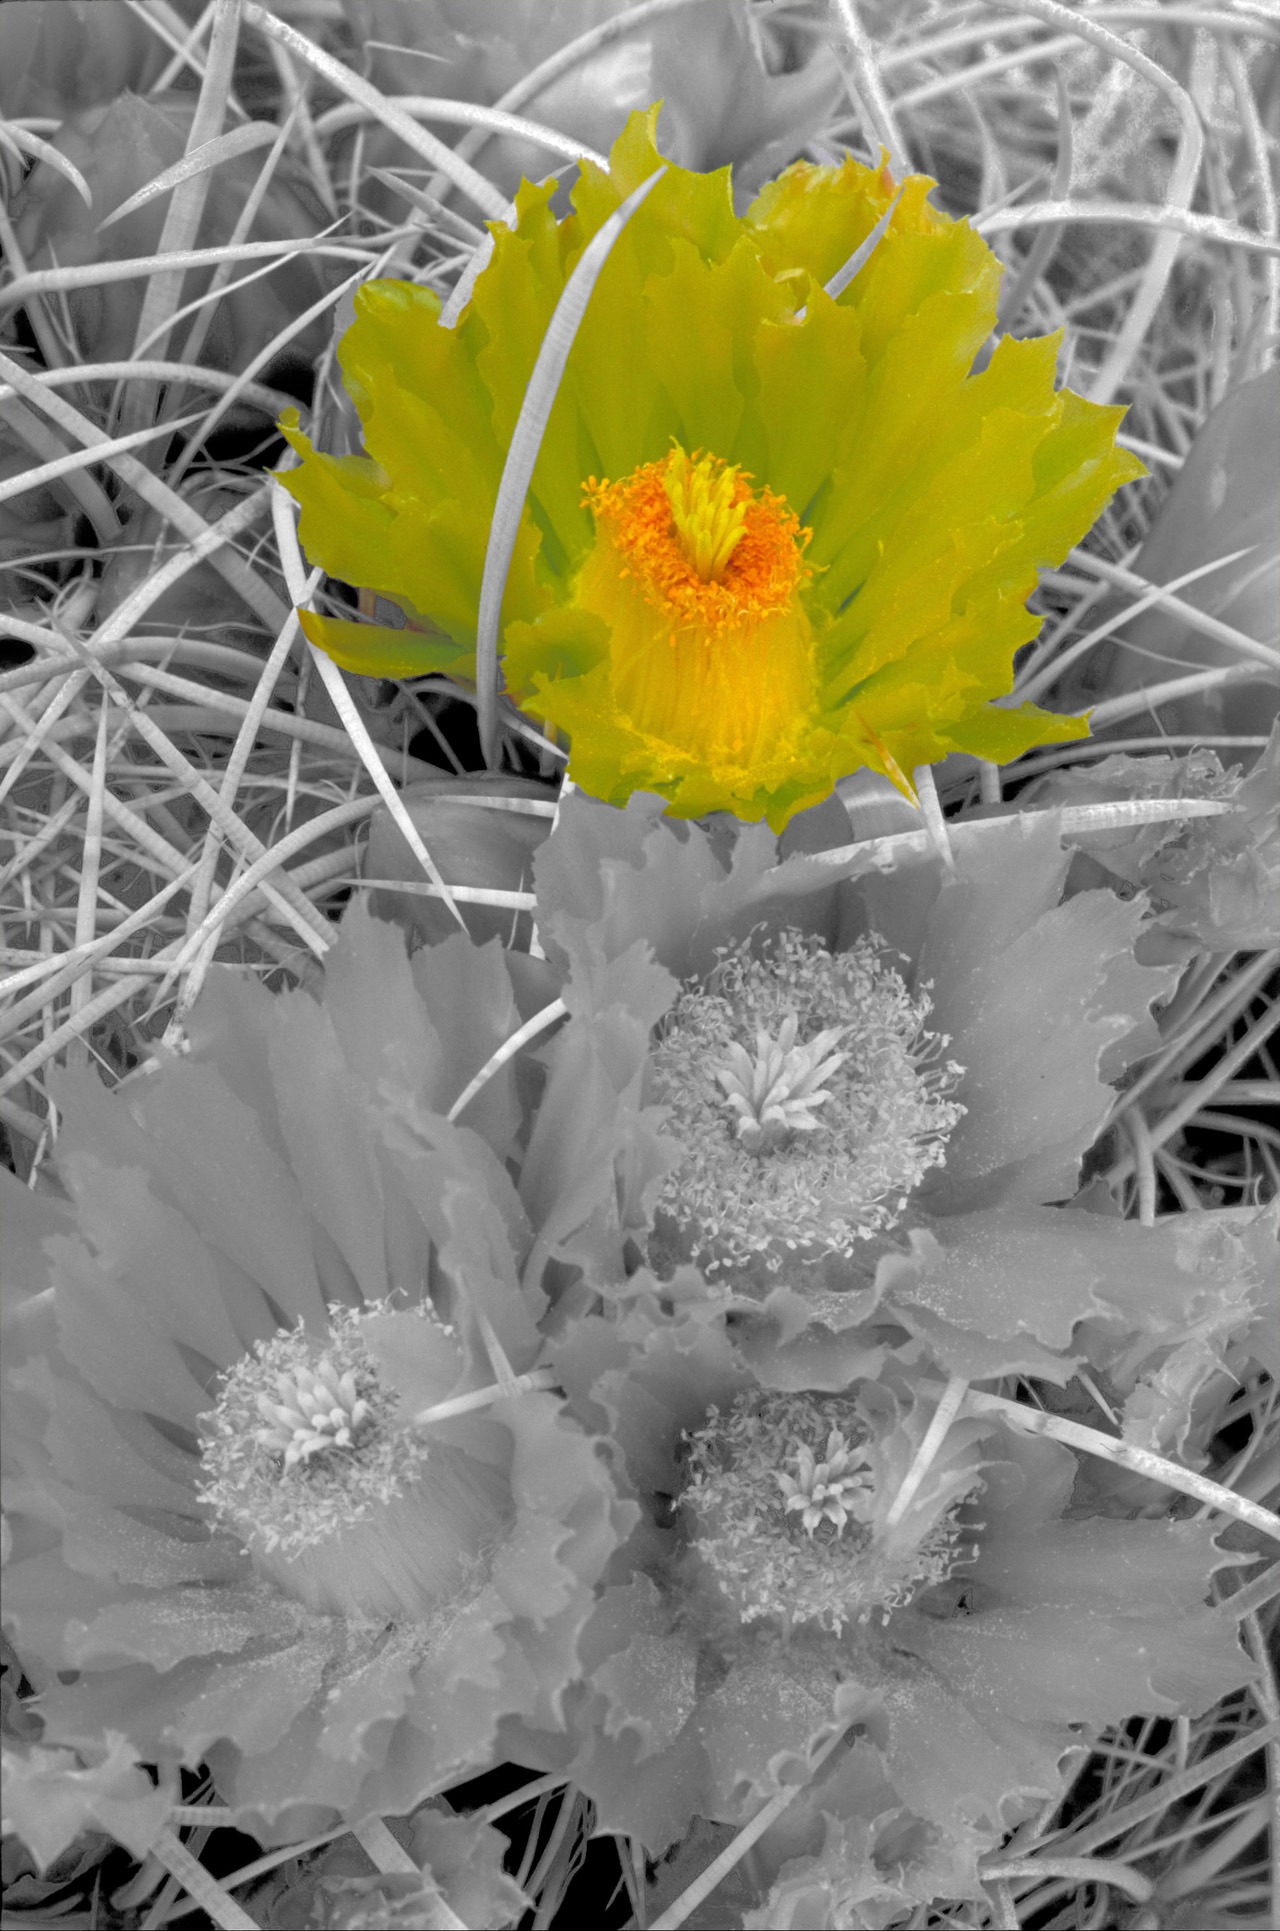
nature, cactus, black and white, plant, white, photography, wheel, desert, flower, spring, green, black, flora, floristry, flowering plant, flower bouquet, floral design, monochrome photography, land plant, flower arranging